Dental assistant

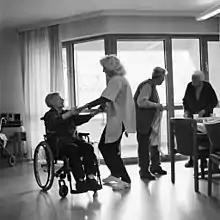
Residential aged care and dental assistants engaging in recreational activities - it is not always about teeth.

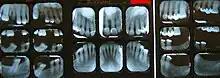
Dental radiography - pictures of intra oral radiographs of the whole mouth

Dental assistants help other dental and allied health professionals in health promotion. These dental assistants implement oral health programs by providing resources and presentation promoting oral health messages to several target groups and community settings. These settings include: